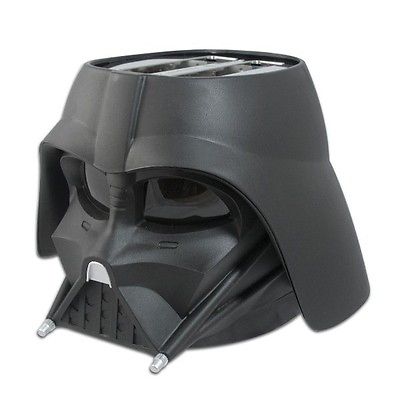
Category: toaster